Answer in natural language. Consider the 3D positions of the objects in the scene and not just the 2D positions in the image. Is the centerpoint of  Window at a higher height than simple wooden bench? Choose between the following options: no or yes
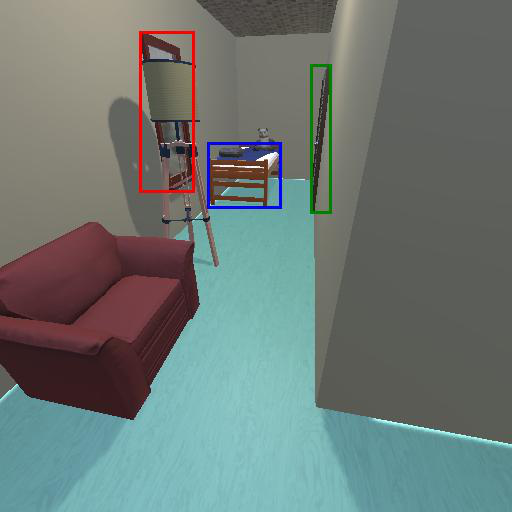
<answer>yes</answer>